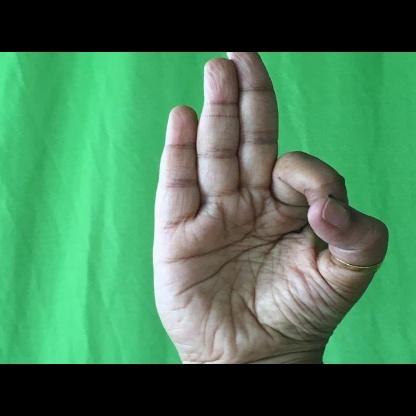
Mudra: Aralam